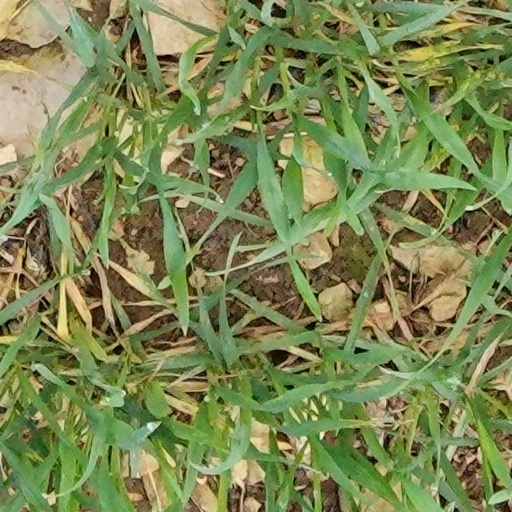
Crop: wheat